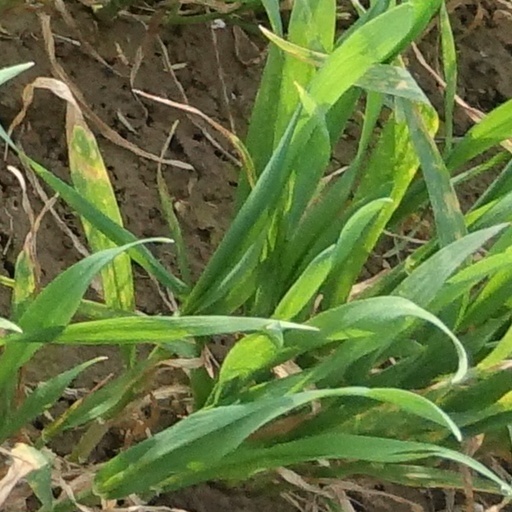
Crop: wheat